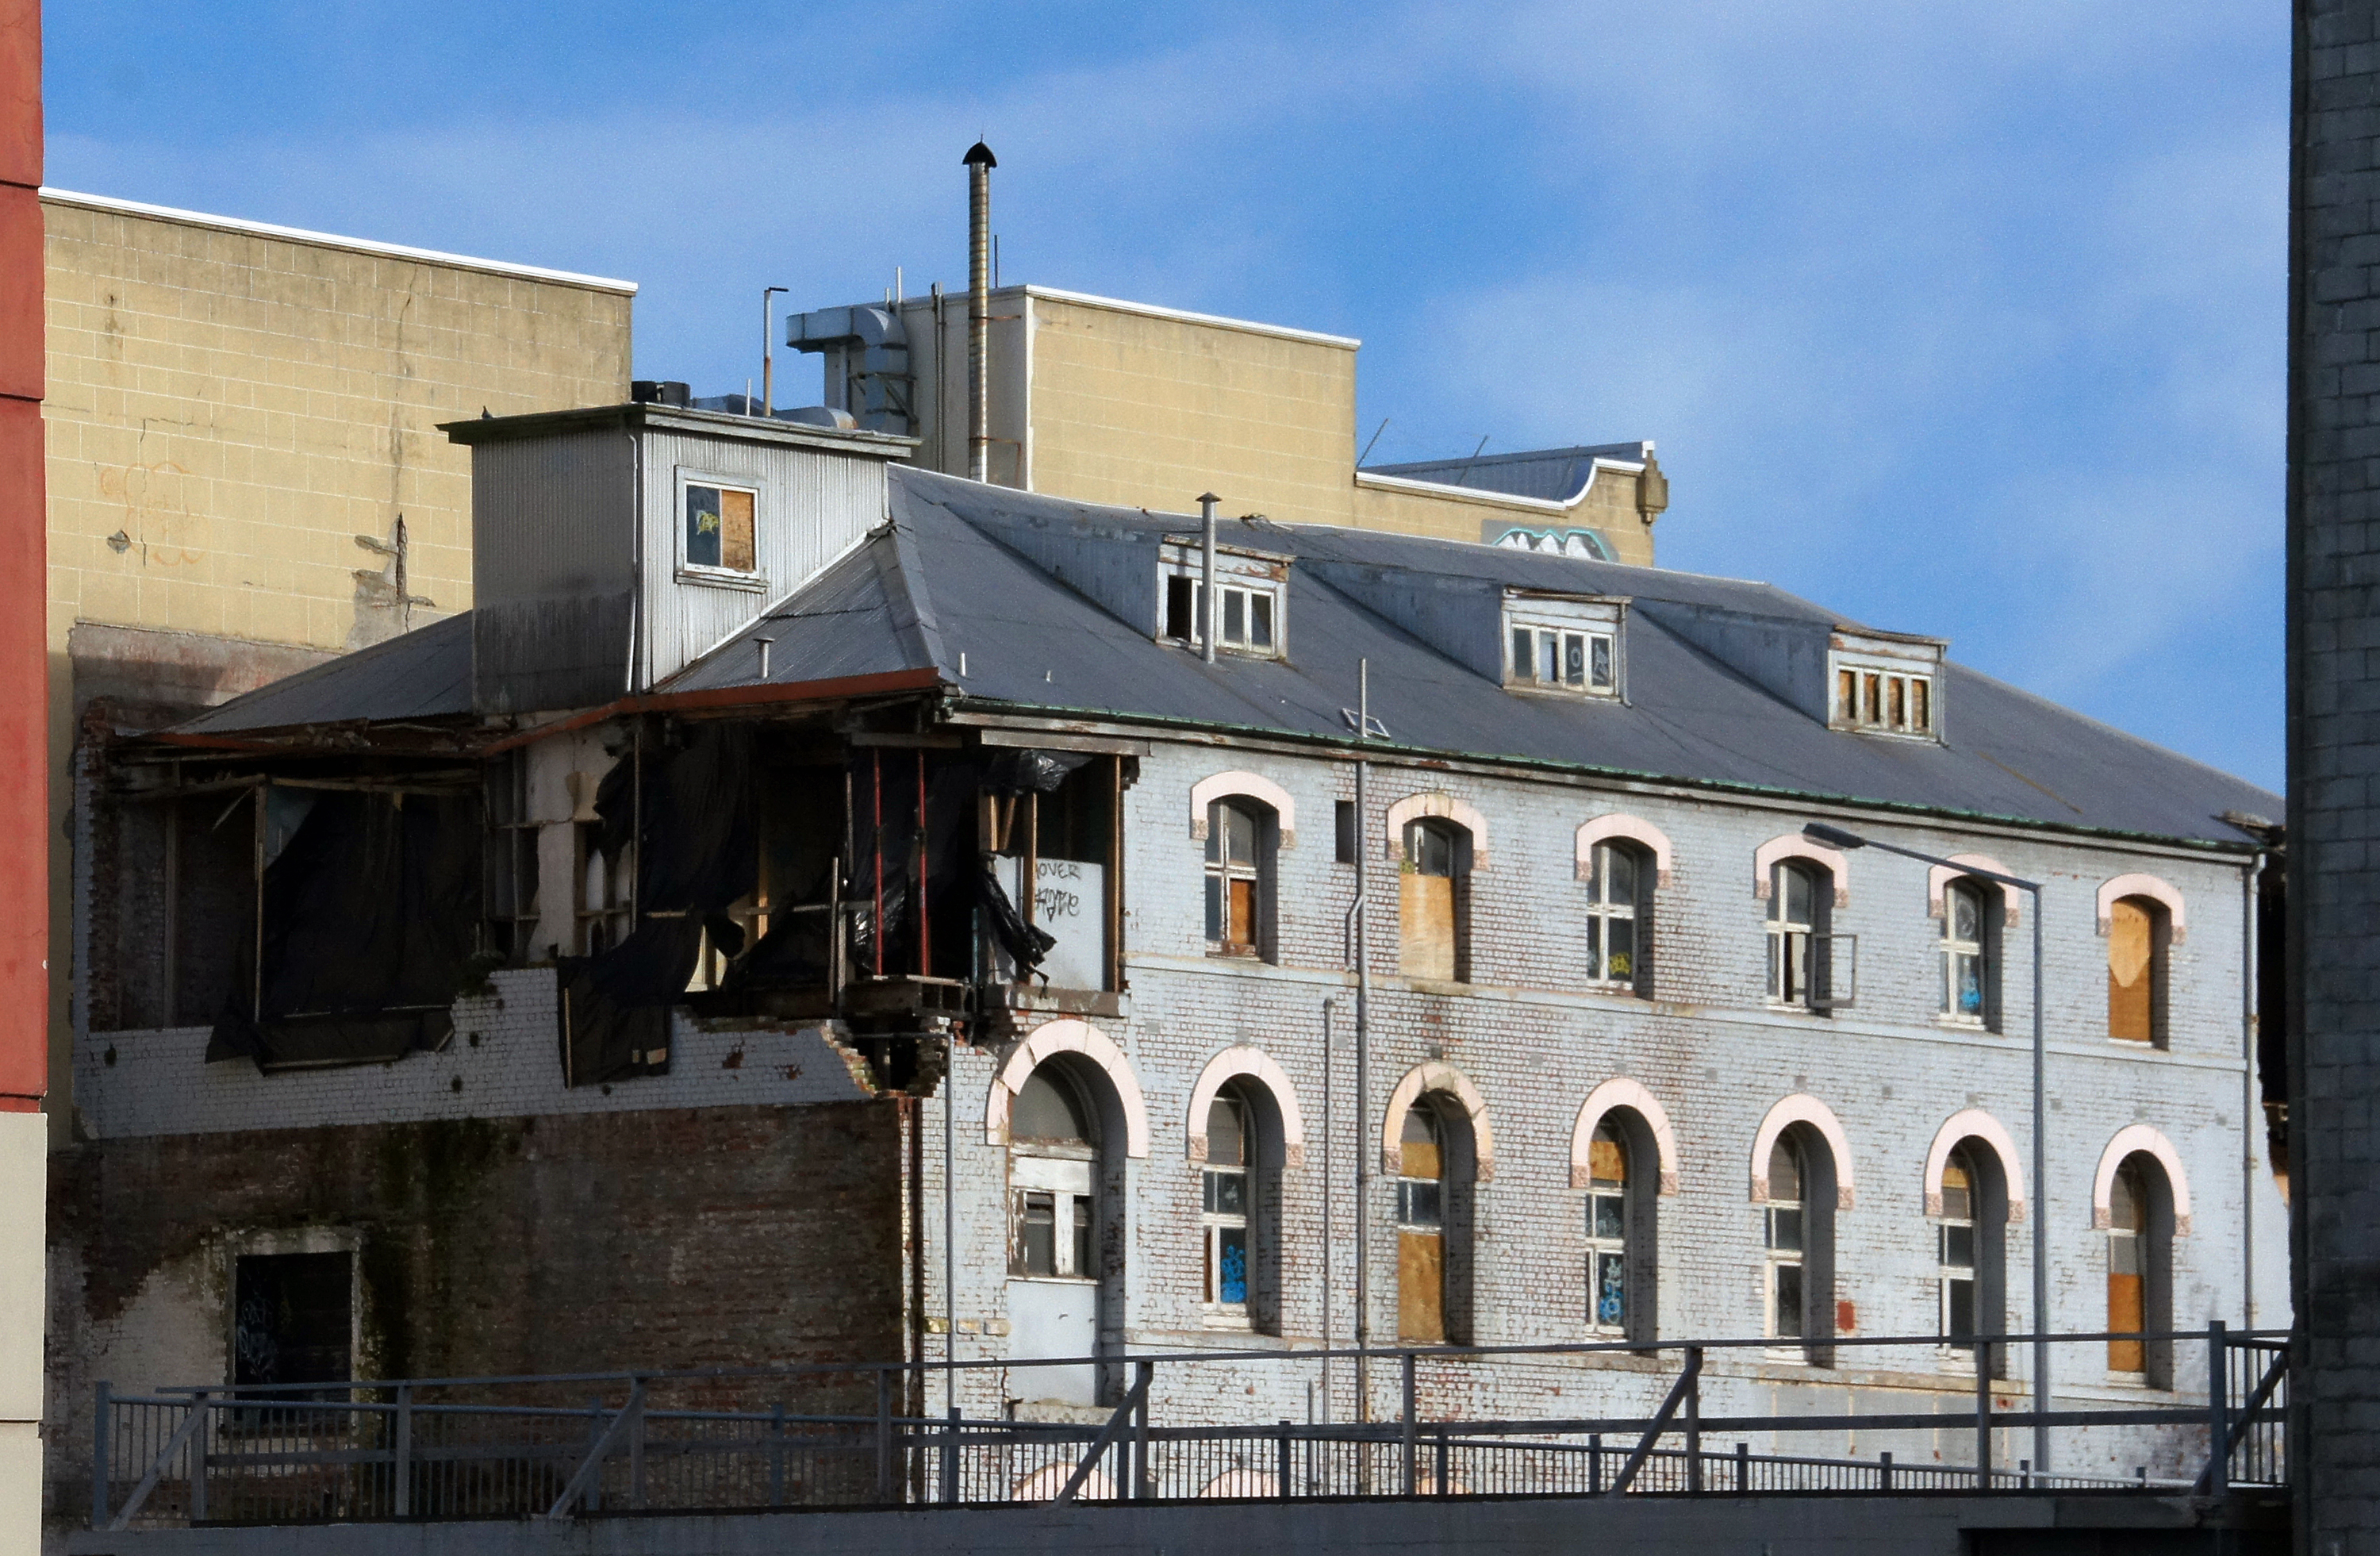
architecture, house, town, building, facade, property, synagogue, tourist attraction, estate, oldbuildings, sonydslra580, christchurcheartquake